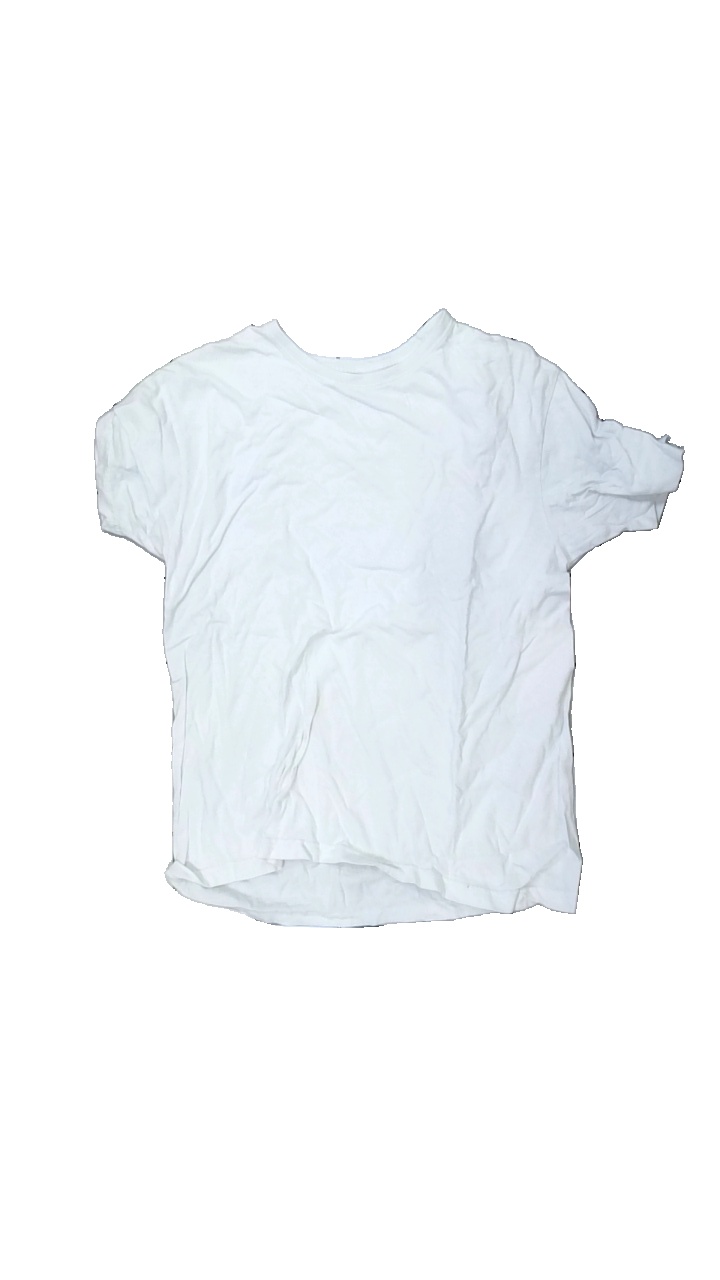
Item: T-shirt (Unisex)
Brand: Basic U
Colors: White
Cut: Regular, C-collar
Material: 100% cotton
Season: All
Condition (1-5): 3
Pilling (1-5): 2
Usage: Recycle
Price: <50